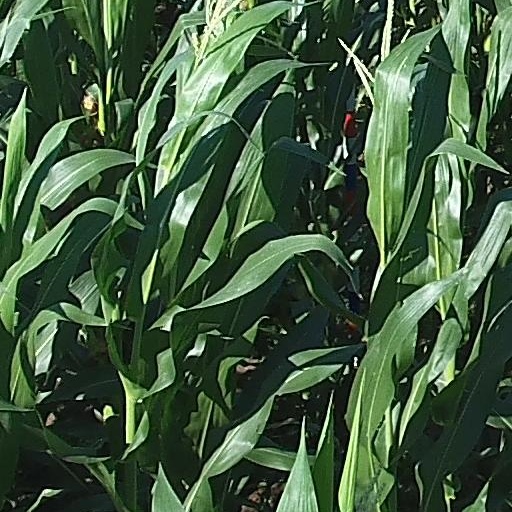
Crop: maize; corn